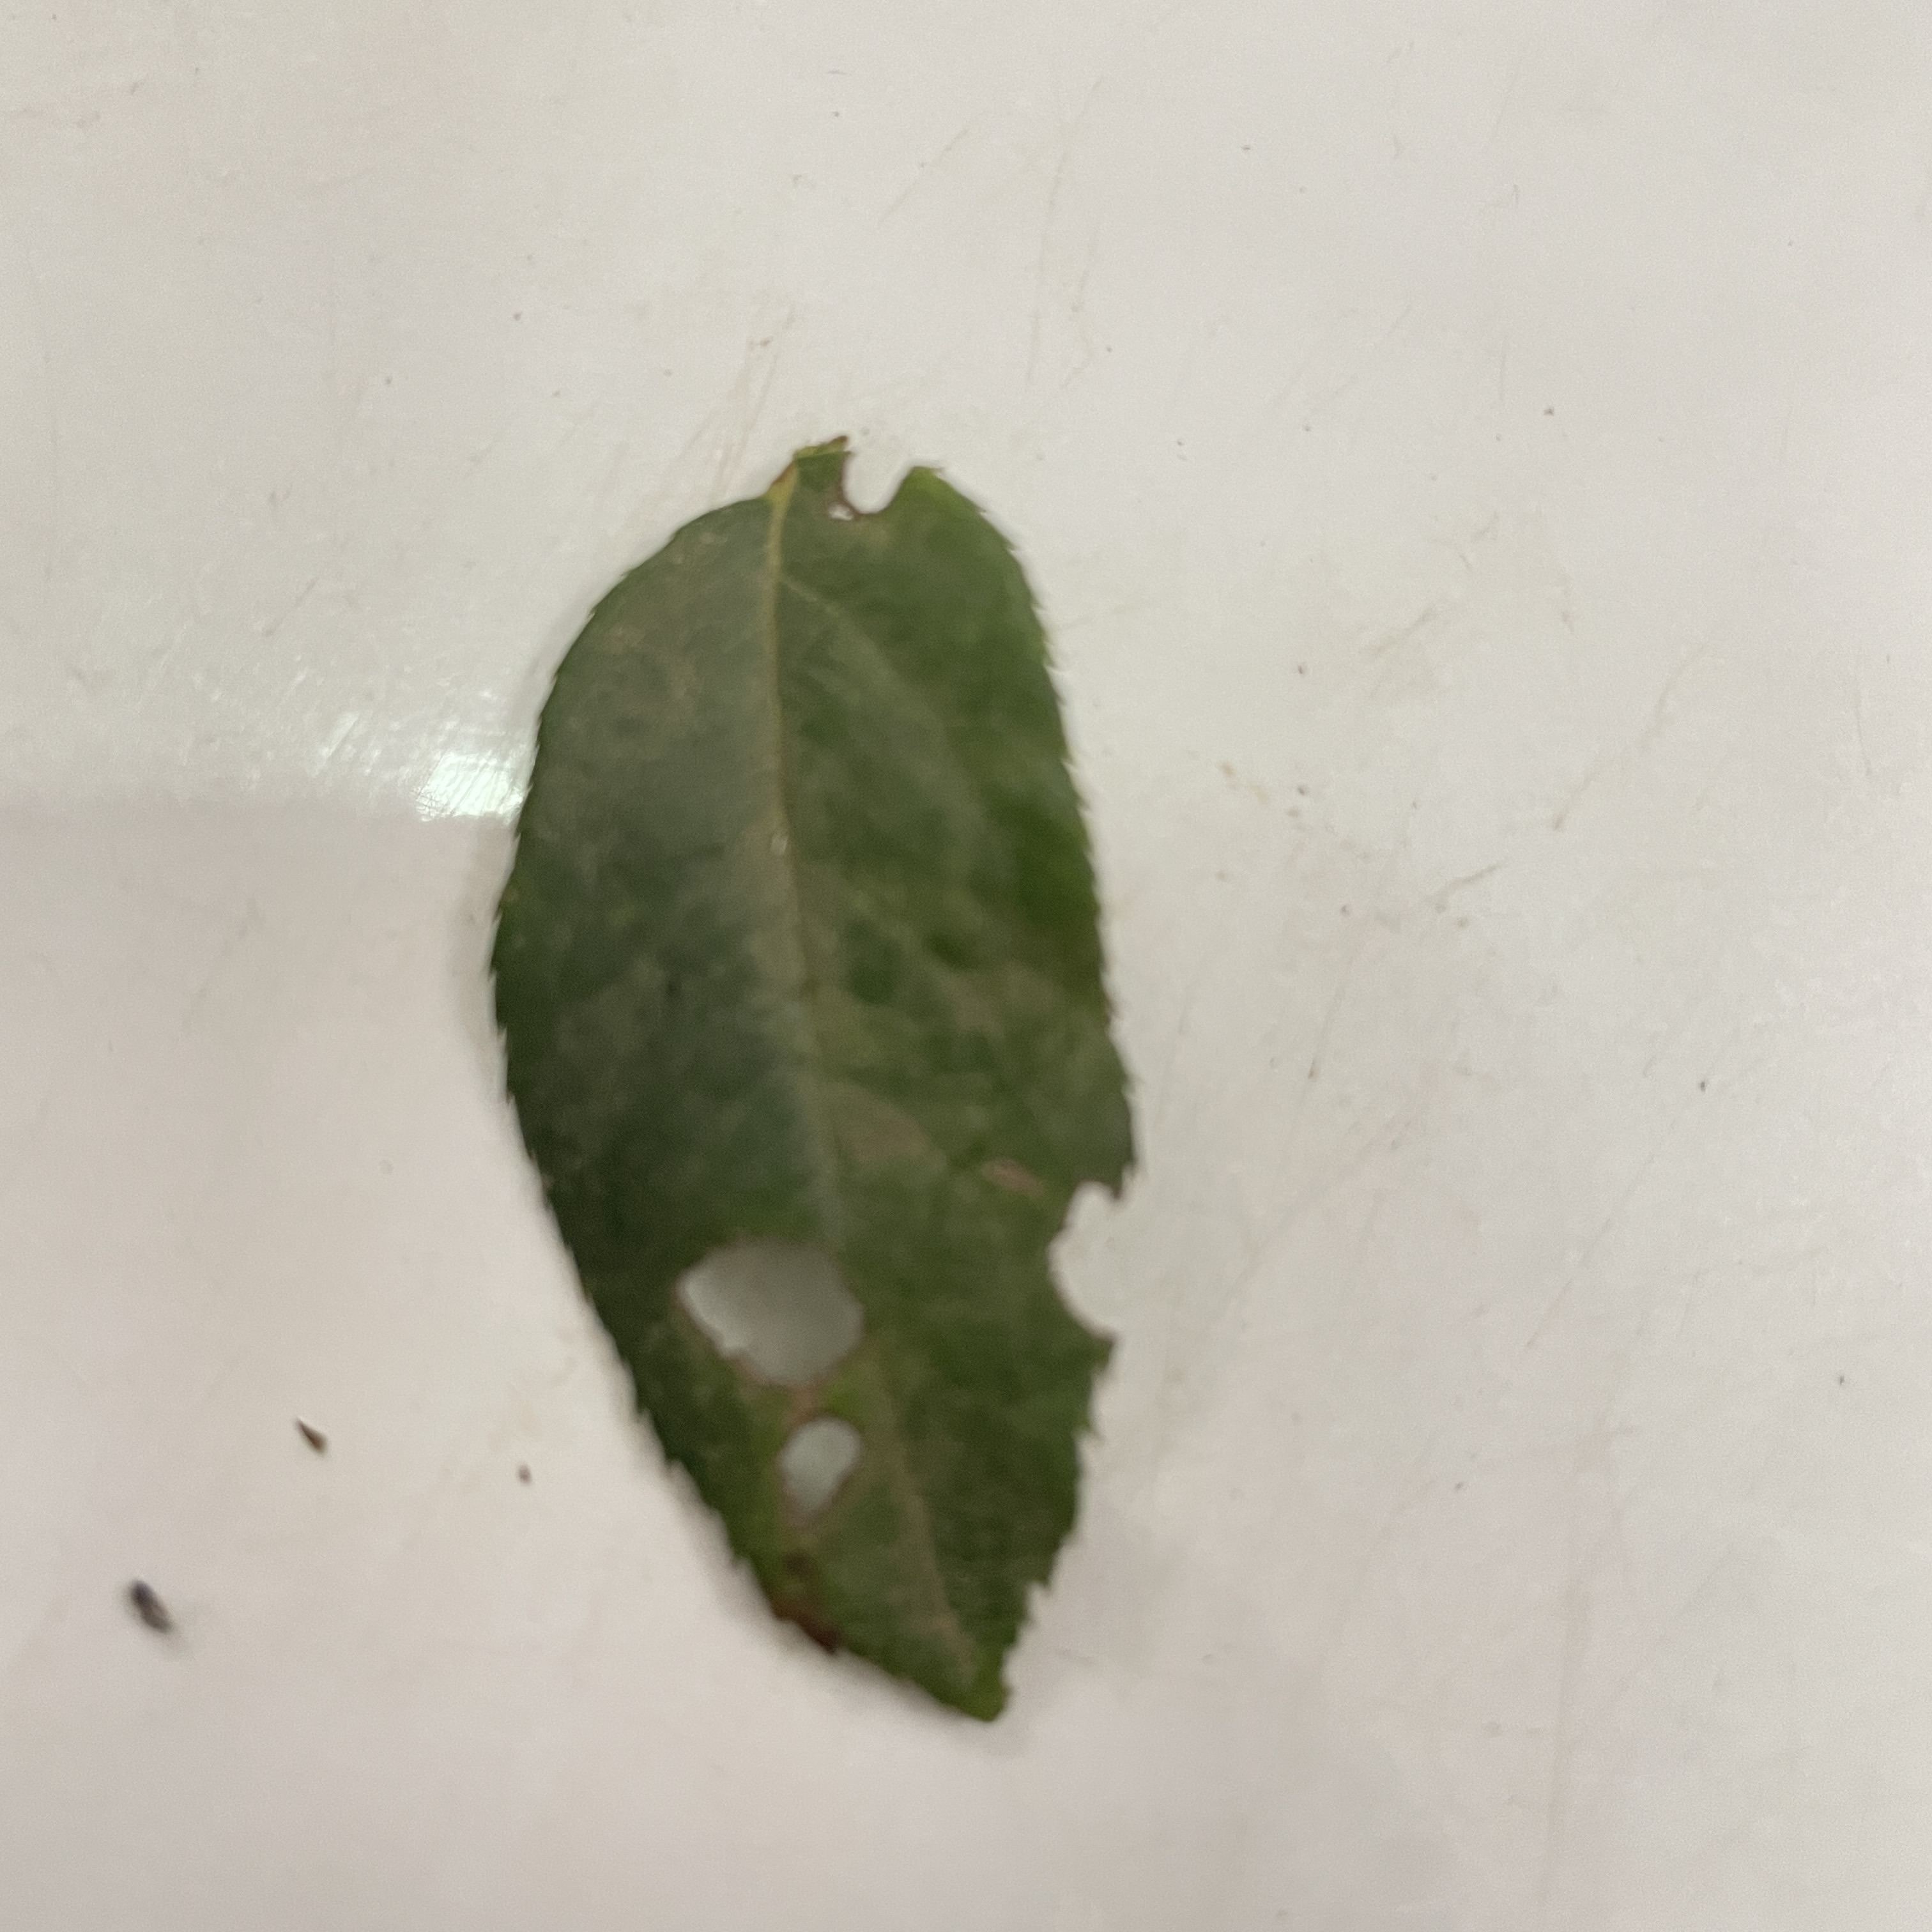
Label: Insect Hole